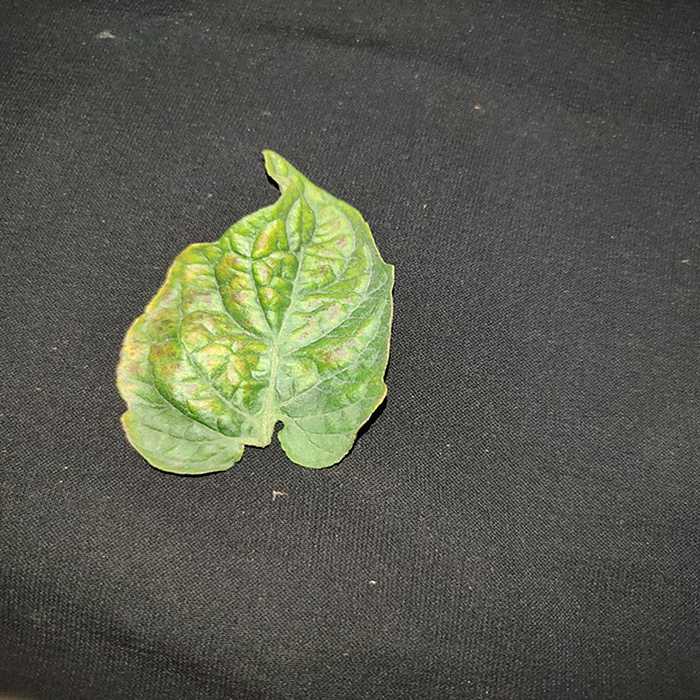
Plant: Tomato
Label: Tomato spotted wilt